Pago Pago International Airport

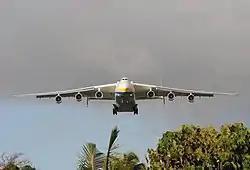
Antonov 225 on final approach to Pago Pago International Airport Runway 5/23

On October 13 and 19, 2009, the world's largest and heaviest aircraft, the Antonov An-225, landed at Pago Pago International Airport to deliver emergency power generation equipment during the 2009 Samoa earthquake and tsunami.